Gerontoformica

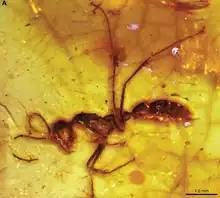
"G. pilosus" holotype

As the species name indicates, "G. pilosus" has a very high amount of setae over the whole body of workers. The setae on the body reach lengths of nearly . The head has patches behind the ocelli, and on the sides of the head under the compound eyes. The twelve segmented antennae have very hairy scapes while the other segments only have sparse setae. The clypeus and mandibles have coatings of setae and the maxillary plus labial palps all have covering of very dense short setae. The mesosoma is elongated and has a narrow profile, with the pronotum elongated into a distinct neck. The spiracle on the metanotum is raised from the surface of the metanotum on a turret like protrusion. The petiole has an overall node like appearance formed from a flat underside plus rounded dorsal surface having elongated setae. The gaster shows a distinct constriction on the upper surface between the first and second segments, which is narrow but very deep. The total body length is approximated to be .